Euloge Ahodikpe

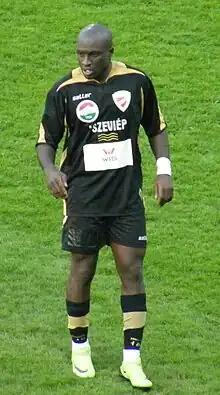
Ahodikpe with Diósgyőr in 2009

Euloge Daniel Date Ahodikpe (born 1 May 1983) is a footballer who plays as a midfielder for US Chantilly. Born in France, he represented the Togo national team.